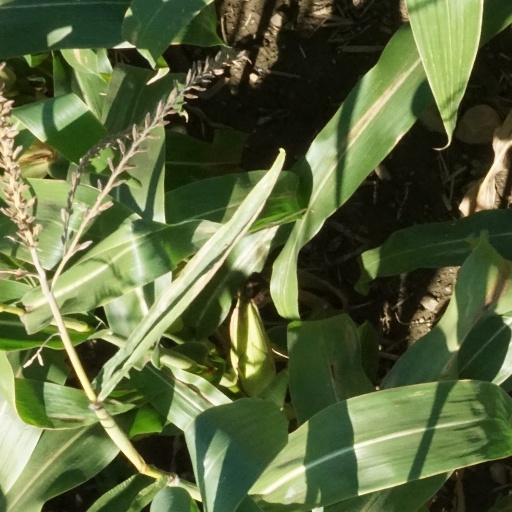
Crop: maize; corn